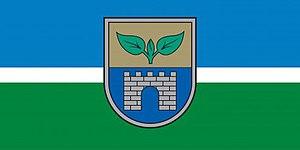
Salaspils est un novads de Lettonie, situé dans la région de Vidzeme. En 2009, sa population est de 22 810 habitants.